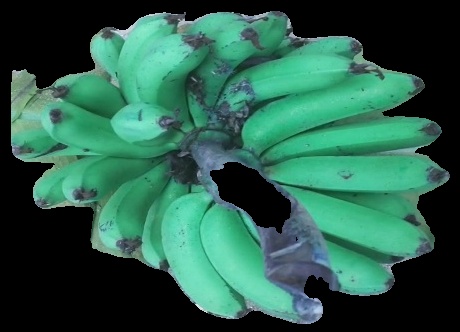
Variety: pachbale
Grade: grade3